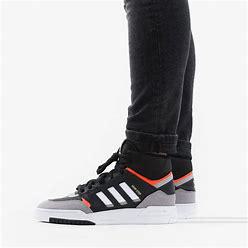
Brand: adidas
Model: originals Adidas Originals Drop Step